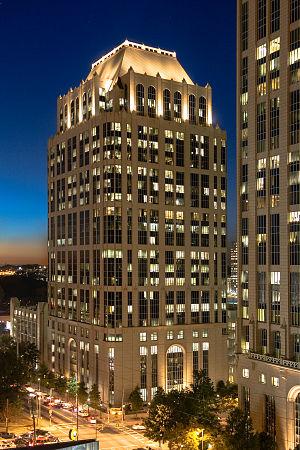
Le Atlantic Center Plaza est un gratte-ciel de bureaux de 108 mètres de hauteur construit à Atlanta de 2000 à 2001 et conçu par l'agence Smallwood Reynolds Stewart Stewart.
Depuis la construction de l'AT&T Communications Building en 1929, plus de 60 immeubles d'au moins 100 mètres de hauteur ont été construits à Atlanta aux États-Unis